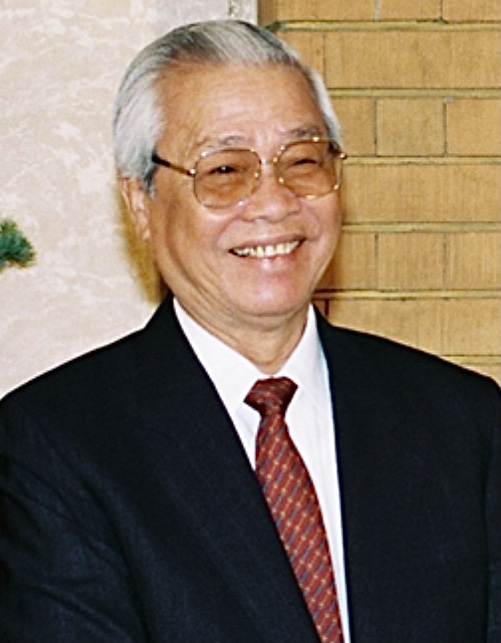
หวอ วัน เกียต

หวอ วัน เกียต () เกียตเป็นประธานสภารัฐมนตรีแห่งเวียดนามในเดือนสิงหาคม พ.ศ. 2534 โดยขึ้นมาแทนที่โด๋ เหมื่อยที่ขึ้นไปเป็นเลขาธิการทั่วไปของพรรค เกียตเกิดเมื่อ 23 พฤศจิกายน พ.ศ. 2465 ที่เกิ่นเทอในครอบครัวชนชั้นกลาง เขาเข้าร่วมกับกลุ่มปฏิวัติตั้งแต่ พ.ศ. 2483 โดยทำงานในภาคใต้ และได้เป็นเลขาธิการคณะกรรมการเมืองไซ่ง่อน เมื่อสงครามยุติ เขายังดำรงตำแหน่งต่อไปในโฮจิมินห์ซิตี แนวนโยบายของเขาคือเน้นเศรษฐกิจที่ปฏิบัติได้จริงและไม่ถือลัทธิคอมมิวนิสต์อย่างเคร่งครัด เขามีส่วนร่วมในการปฏิรูปเศรษฐกิจใน พ.ศ. 2529 เขาได้เป็นนายกรัฐมนตรีเมื่อ 24 กันยายน พ.ศ. 2535 และมุ่งเน้นการพัฒนาเศรษฐกิจและการพัฒนาความสัมพันธ์กับอาเซียน เขาลาออกจากนายกรัฐมนตรีเมื่อ 25 กันยายน พ.ศ. 2540 และลาออกจากคณะกรรมการพรรคในเดือนธันวาคม ปีเดียวกัน เขาเสียชีวิตเมื่อ 11 มิถุนายน พ.ศ. 2551 "Ex-Vietnam premier Vo Van Kiet dies at 85: government", AFP, June 11, 2008.
== อ้างอิง ==
* ไมเคิล ลีเฟอร์. พจนานุกรมการเมืองสมัยใหม่ในเอเชียตะวันออกเฉียงใต้ กทม. สำนักพิมพ์มหาวิทยาลัยธรรมศาสตร์. 2548.
== แหล่งข้อมูลอื่น ==
* õ_Văn_Kiệt/ A collection of articles about Vo Van Kiet (in Vietnamese)
* õ+Văn+Kiệt.epi Latest news about Vo Van Kiet, aggregate from most popular online news source in Vietnam (in Vietnamese)
* International Herald Tribune: Vo Van Kiet, who led Vietnam to freer markets, dead at 85
หมวดหมู่:นายกรัฐมนตรีเวียดนาม
หมวดหมู่:บุคคลจากเกิ่นเทอ